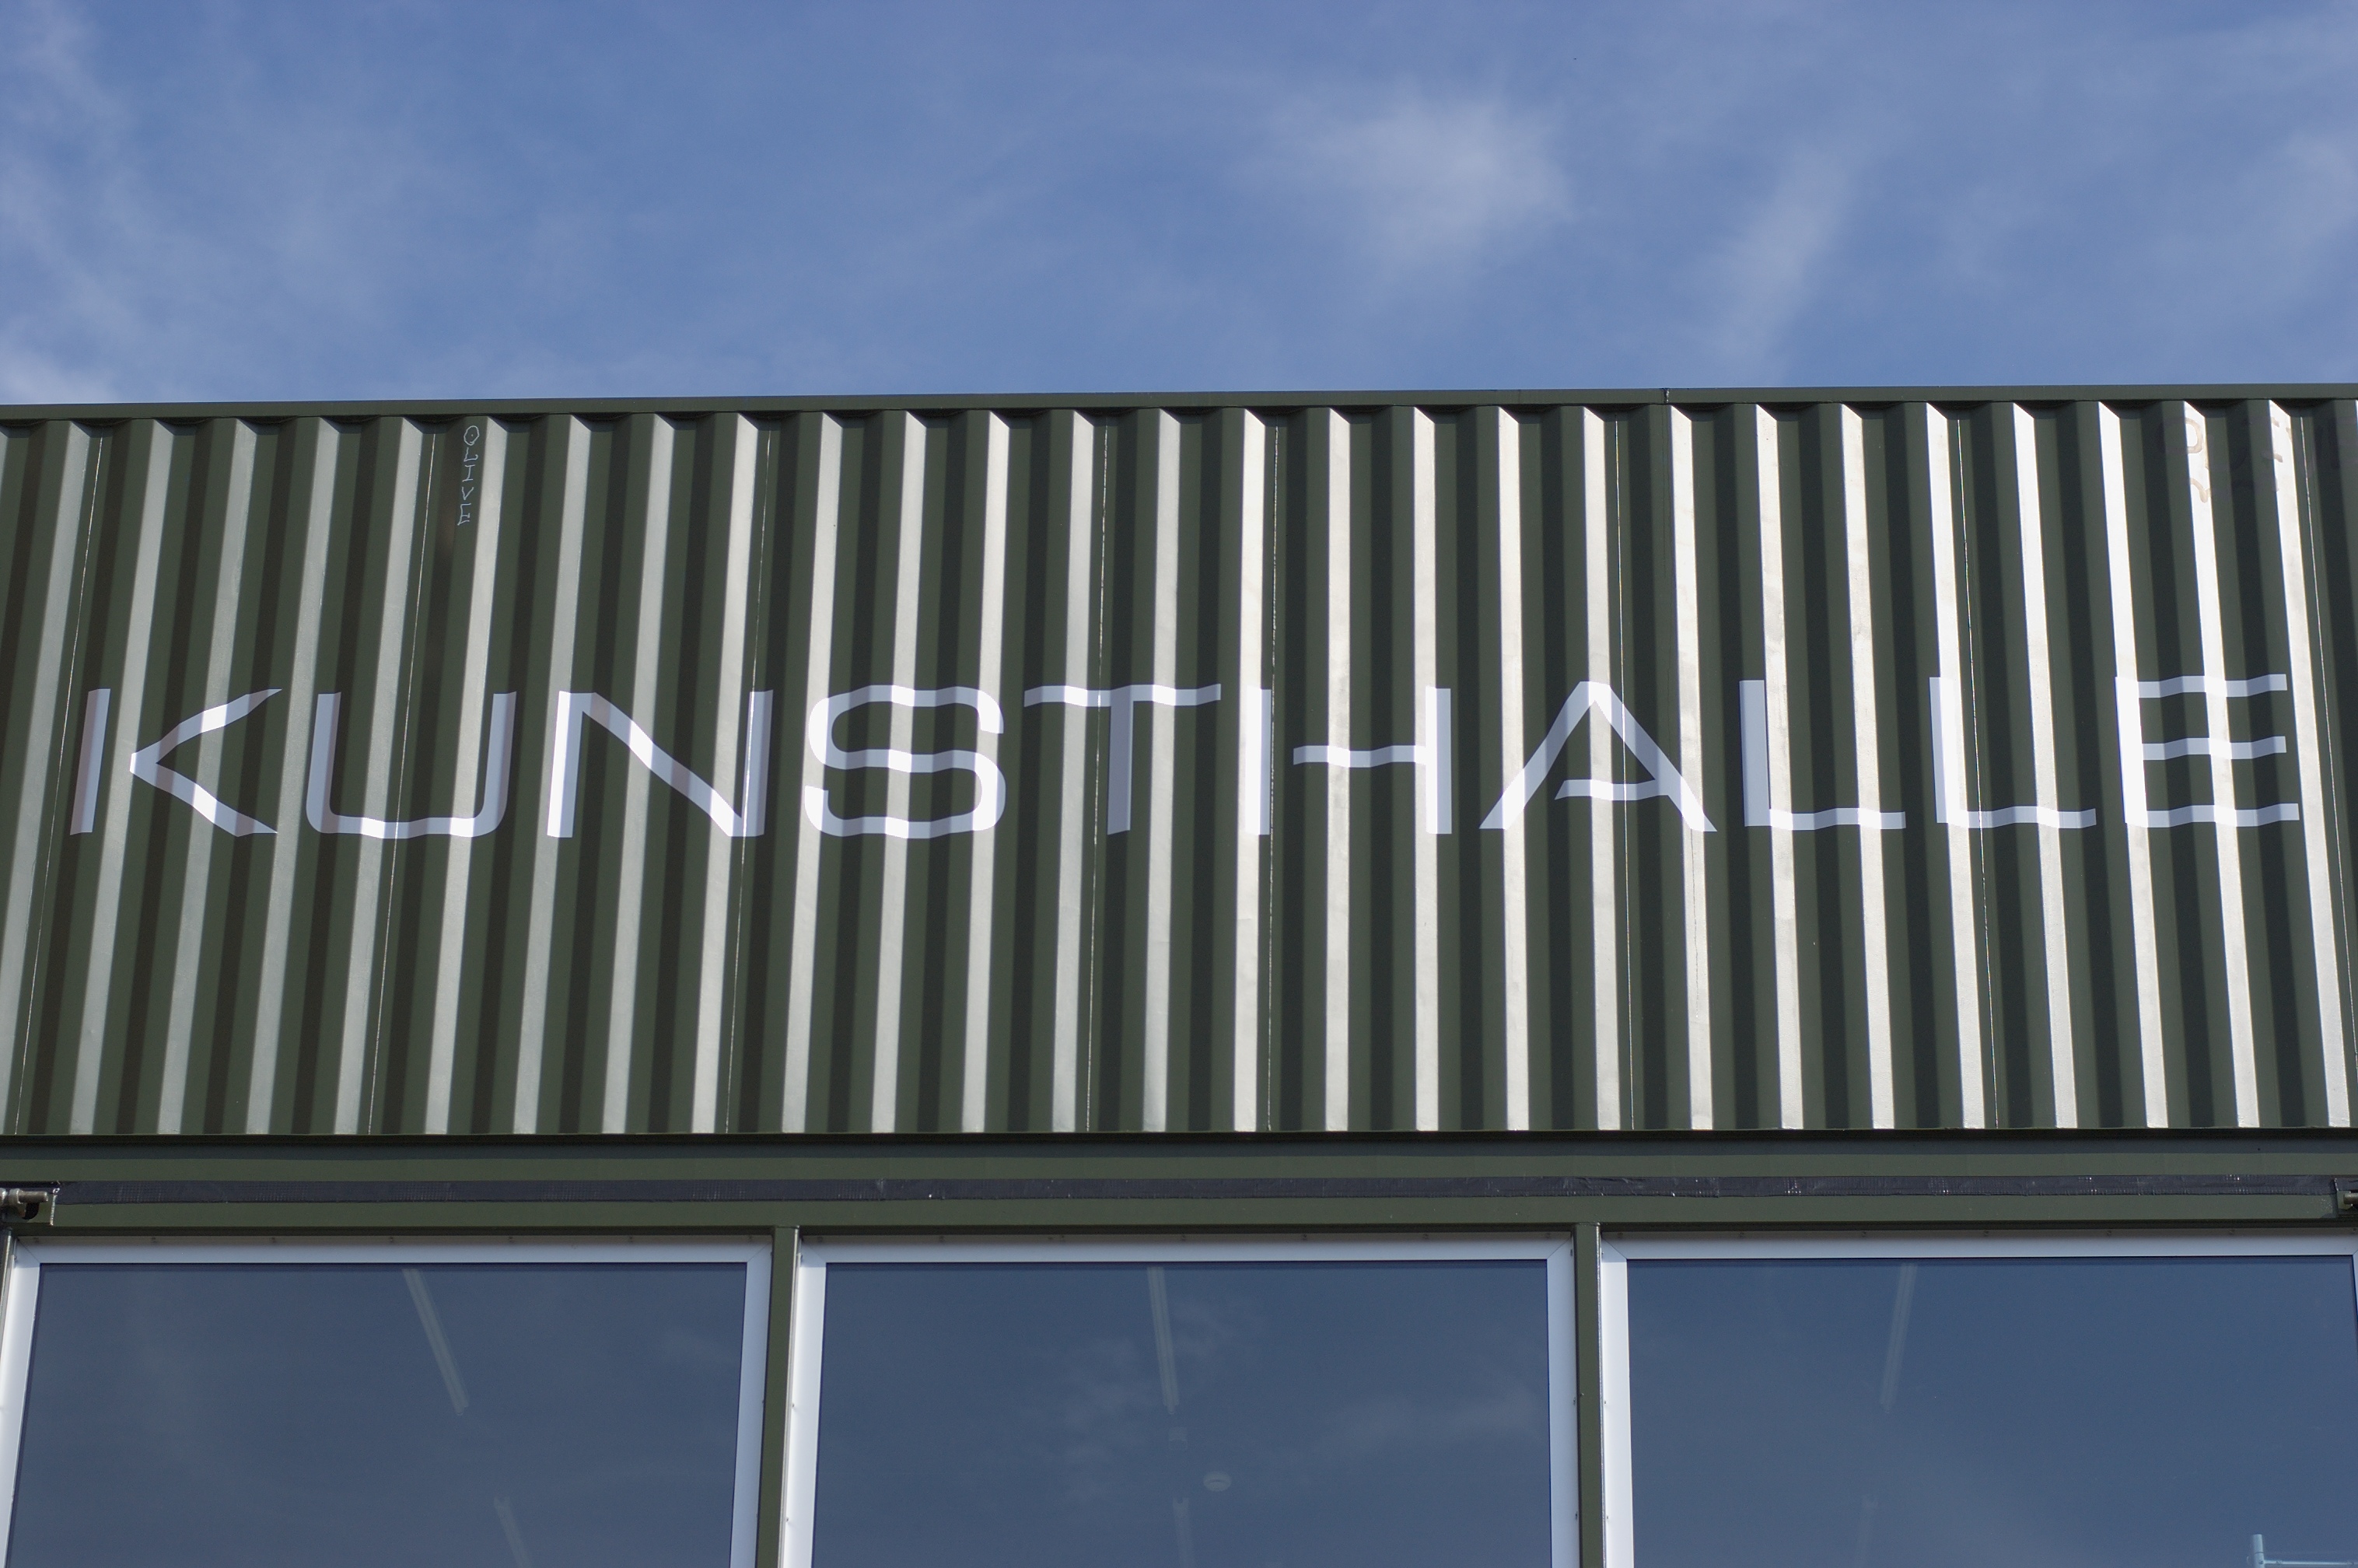
window, roof, line, metal, facade, solar panel, 2012, f14, rawtherapee, germany, deutschland, berlin, pentax, lenstagged, steffenzahn, guessedberlin, gwbsurfer321meins, k100d, justpentax, iamflickr, cosina, voigtlander, 58mm, nokton, cosinavoigtlnder, 58mmf14, 58mm14, nokton58mmf14slii, 58mmf14nokton, daylighting, outdoor structure